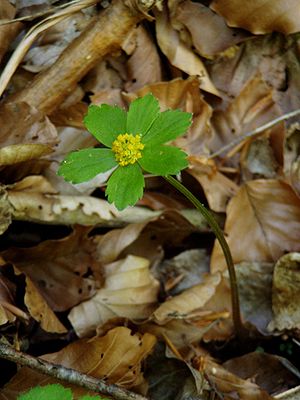
Vårskærm / Galleri
Biotop.
Vårskærm er en flerårig, urteagtig plante med en lav og opret, tæppedannende vækst. Hele planten er spinkel og lysegrøn med en endestillet, kompakt stand af gulgrønne blomster. Planten bruges som bunddække i halvskygge.